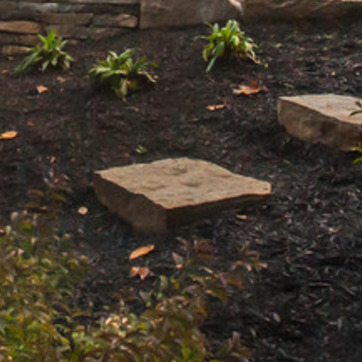
Material: stone